Cuba during World War I

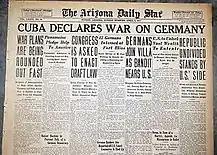
The Arizona Daily Star - Cuba declares war on Germany on Friday 7 April 1917.

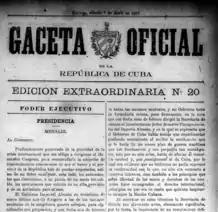
Original Spanish newspaper in 1917.

Because of the total submarine warfare declared by Germany and the continued sinking of ships of different neutral nationalities on the American shores, Brazil and Cuba had sent angry protest to the Germans. President Menocal, encouraged by the United States` entry into the war, asked the congress of Cuba to declare war as well, enthusiastically stating that Cuba could not remain neutral. The Cuban senate unanimously passed a resolution that a state of war existed against Germany and the Cuban congress approved the declaration of war on April 7, 1917.